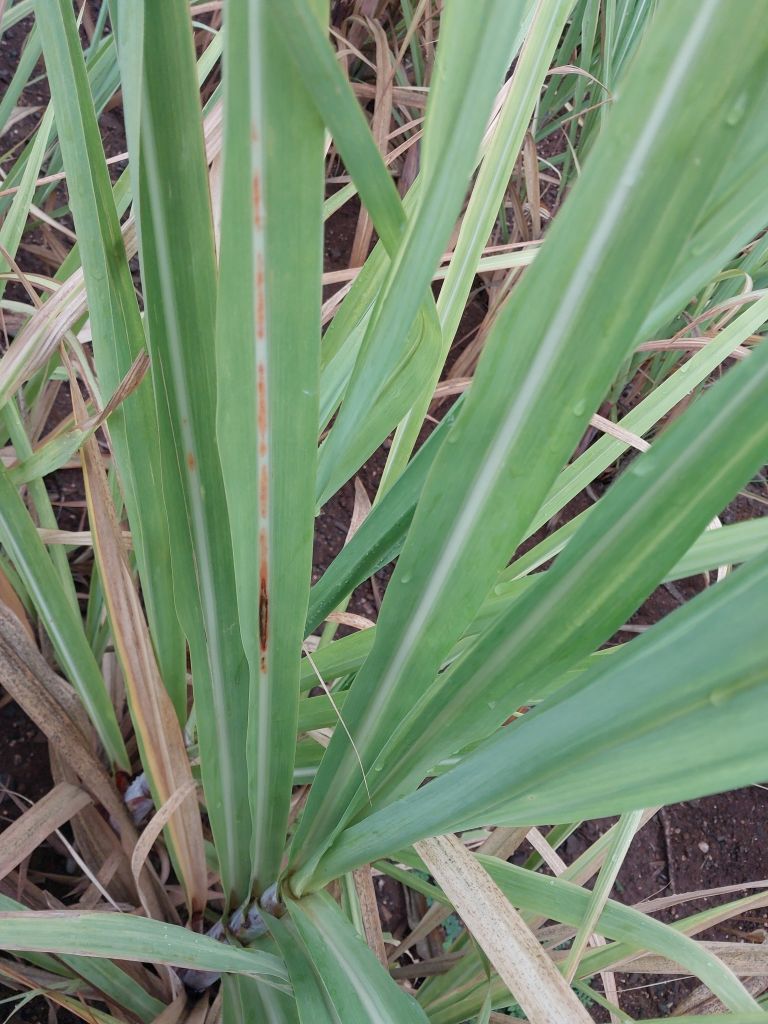
Label: Brown Spot